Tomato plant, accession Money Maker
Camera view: horizontal (90 deg, fisheye); turntable rotation: 180 degrees
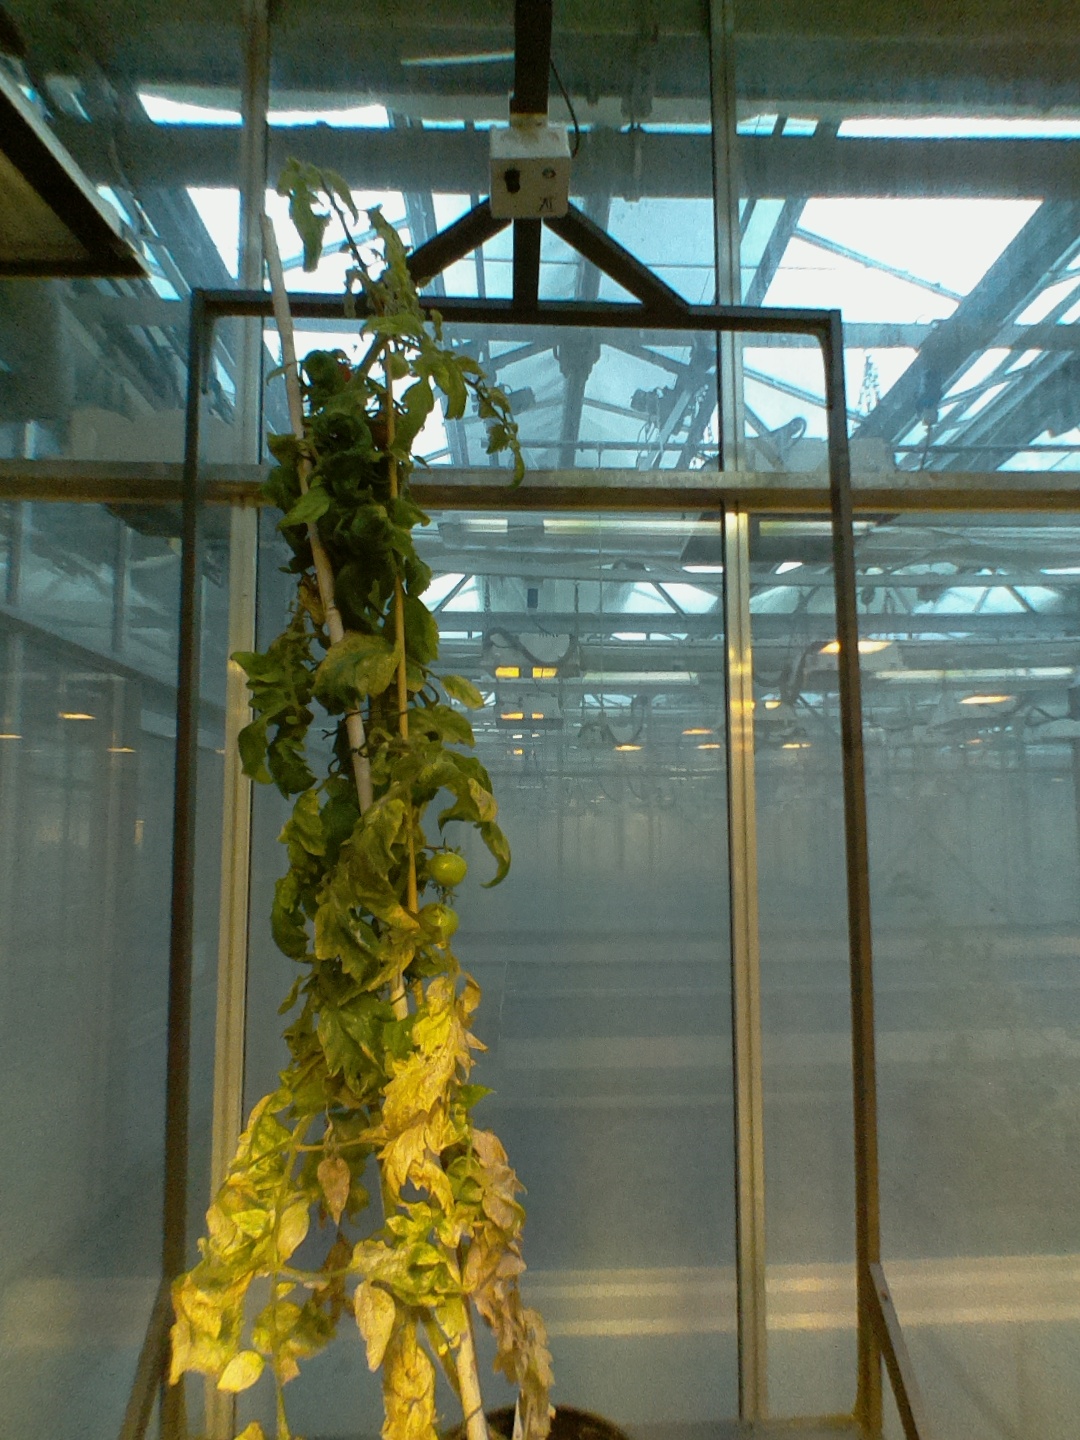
BBCH growth stage 82: 20%-30% of fruits show typical fully ripe color